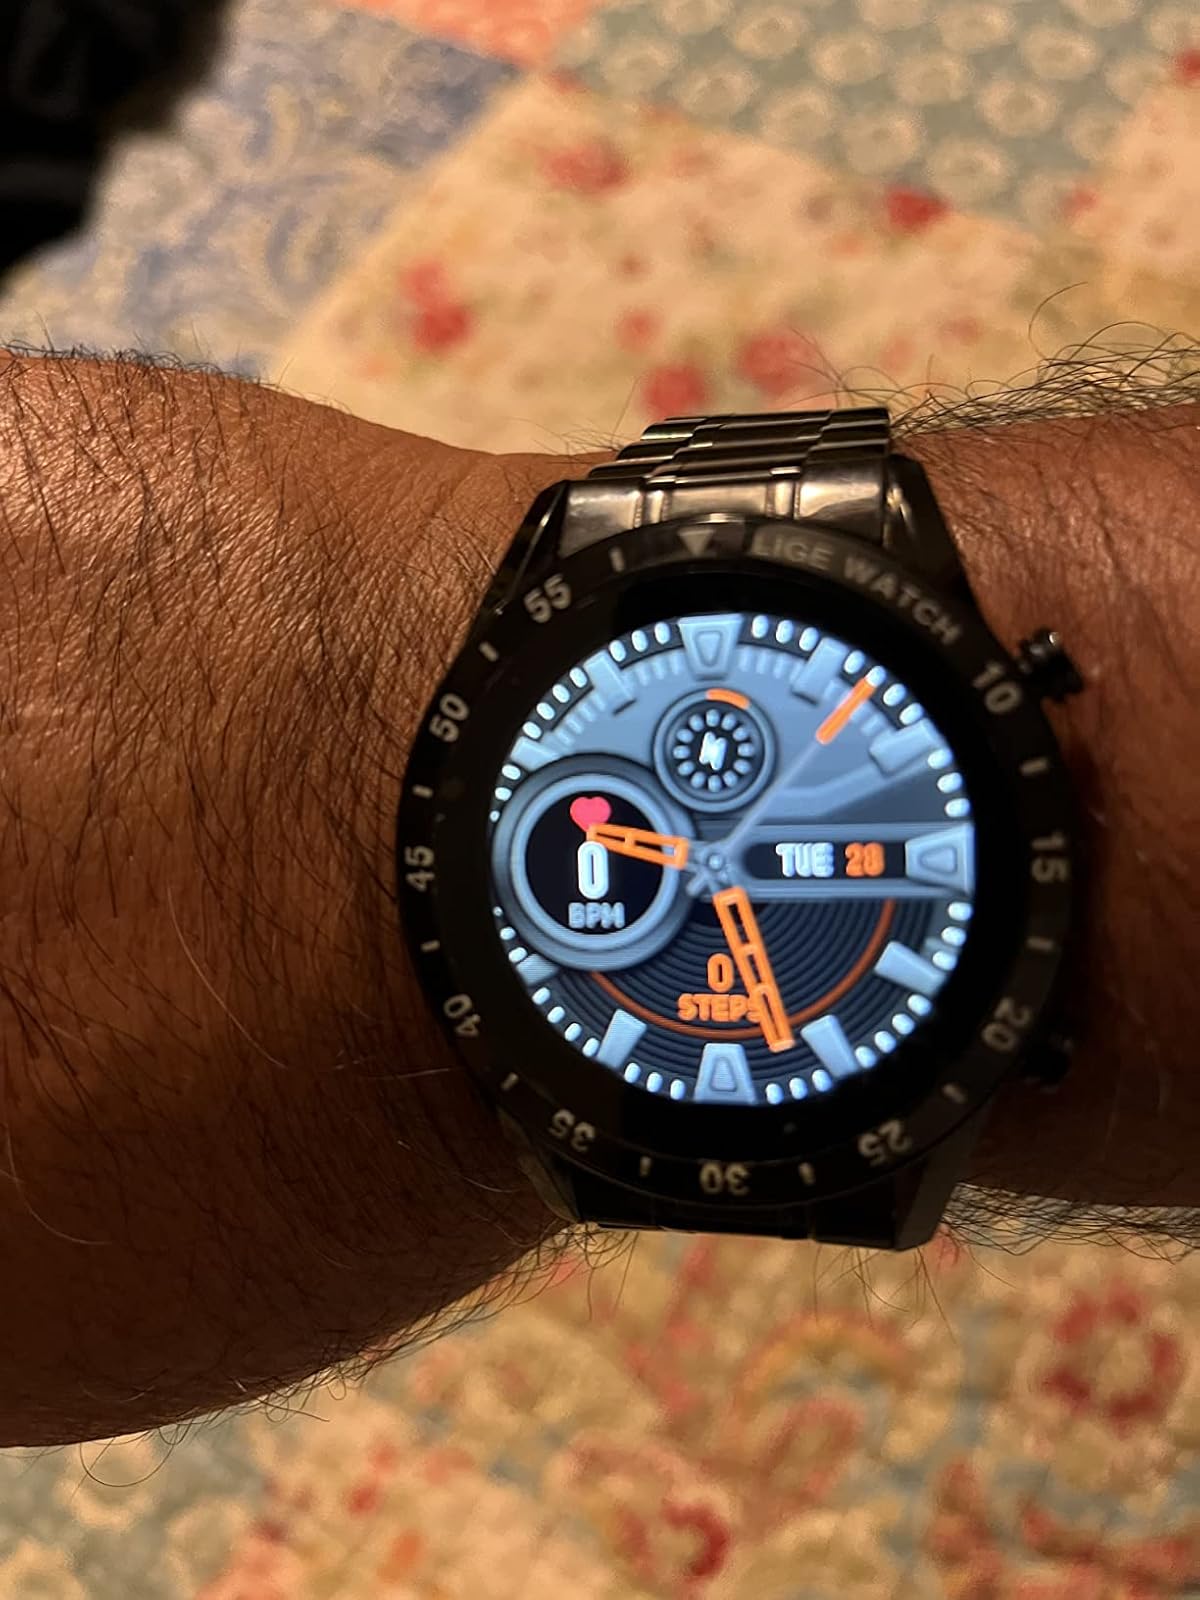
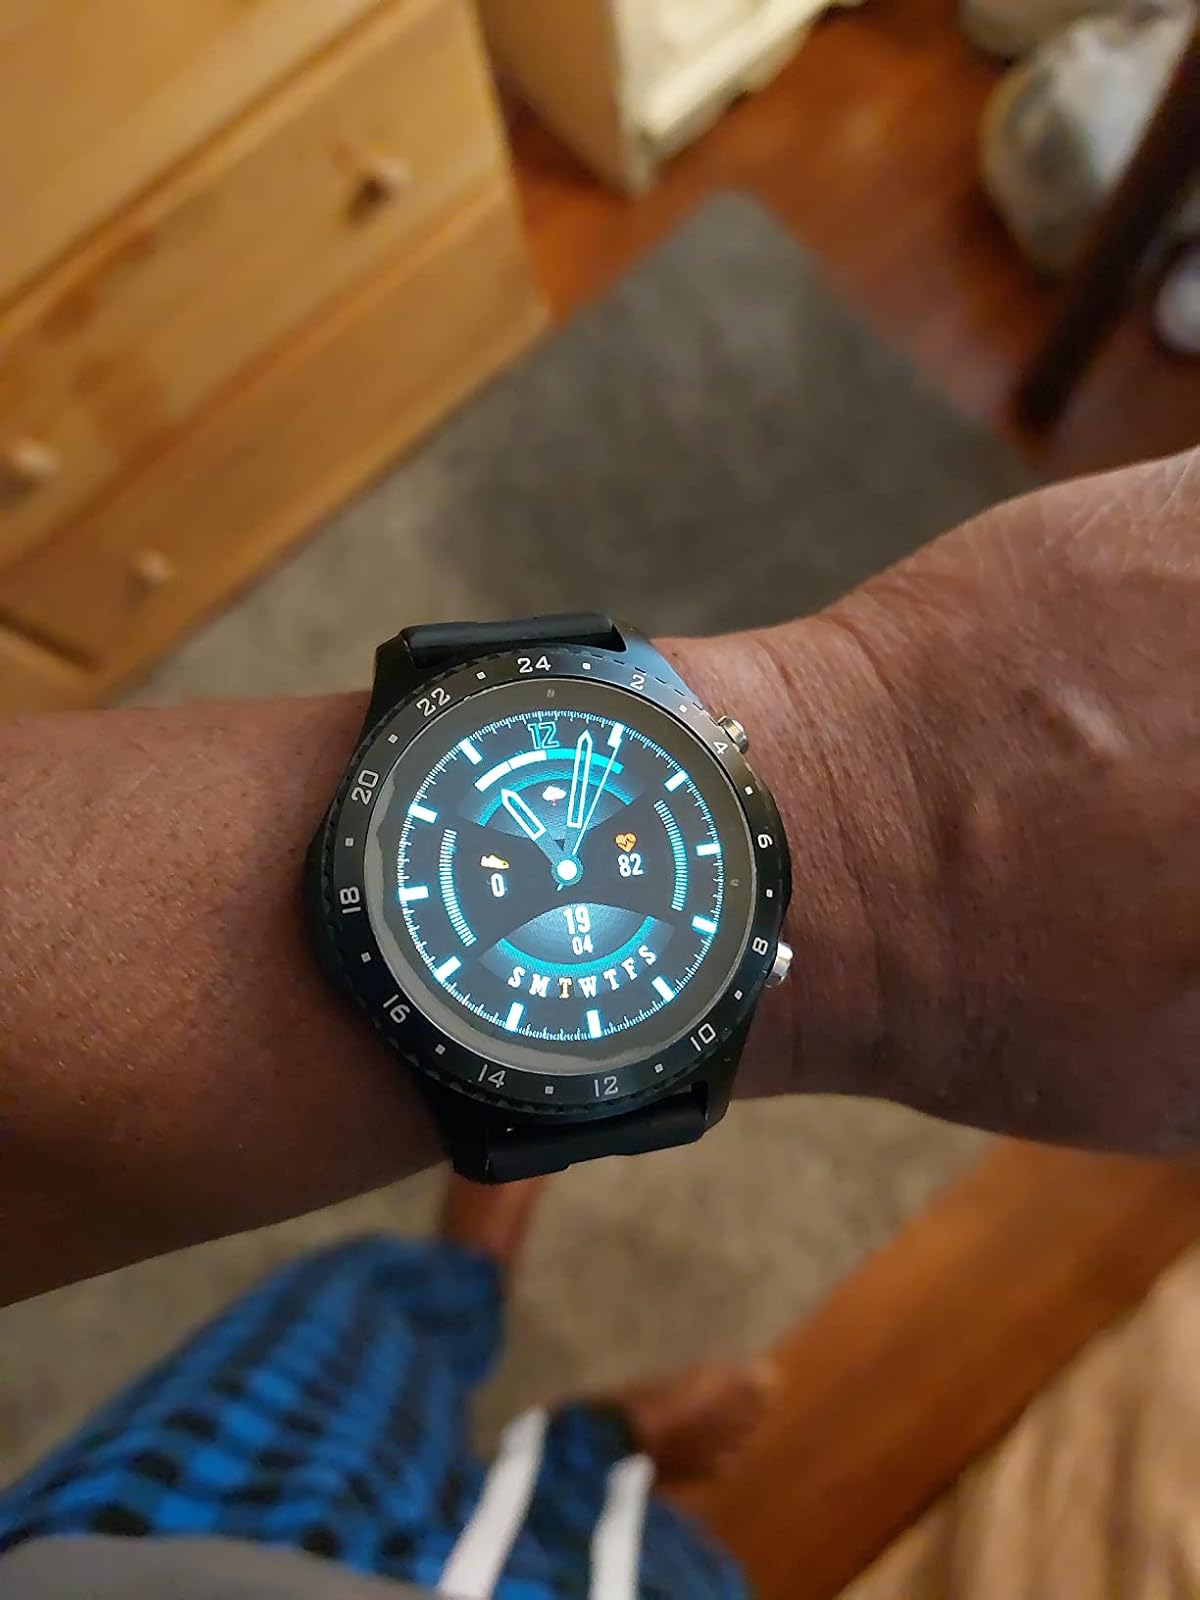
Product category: smartwatch
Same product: no